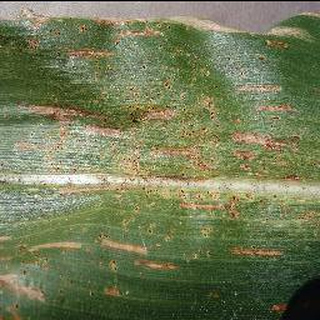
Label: corn_cercospora_leaf_spot